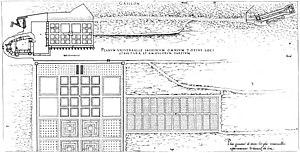
Gravure extraite de Le premier volume des plus excellents Bastiments de France par Jacques Ier Androuet du Cerceau. Plan général du Château de Gaillon